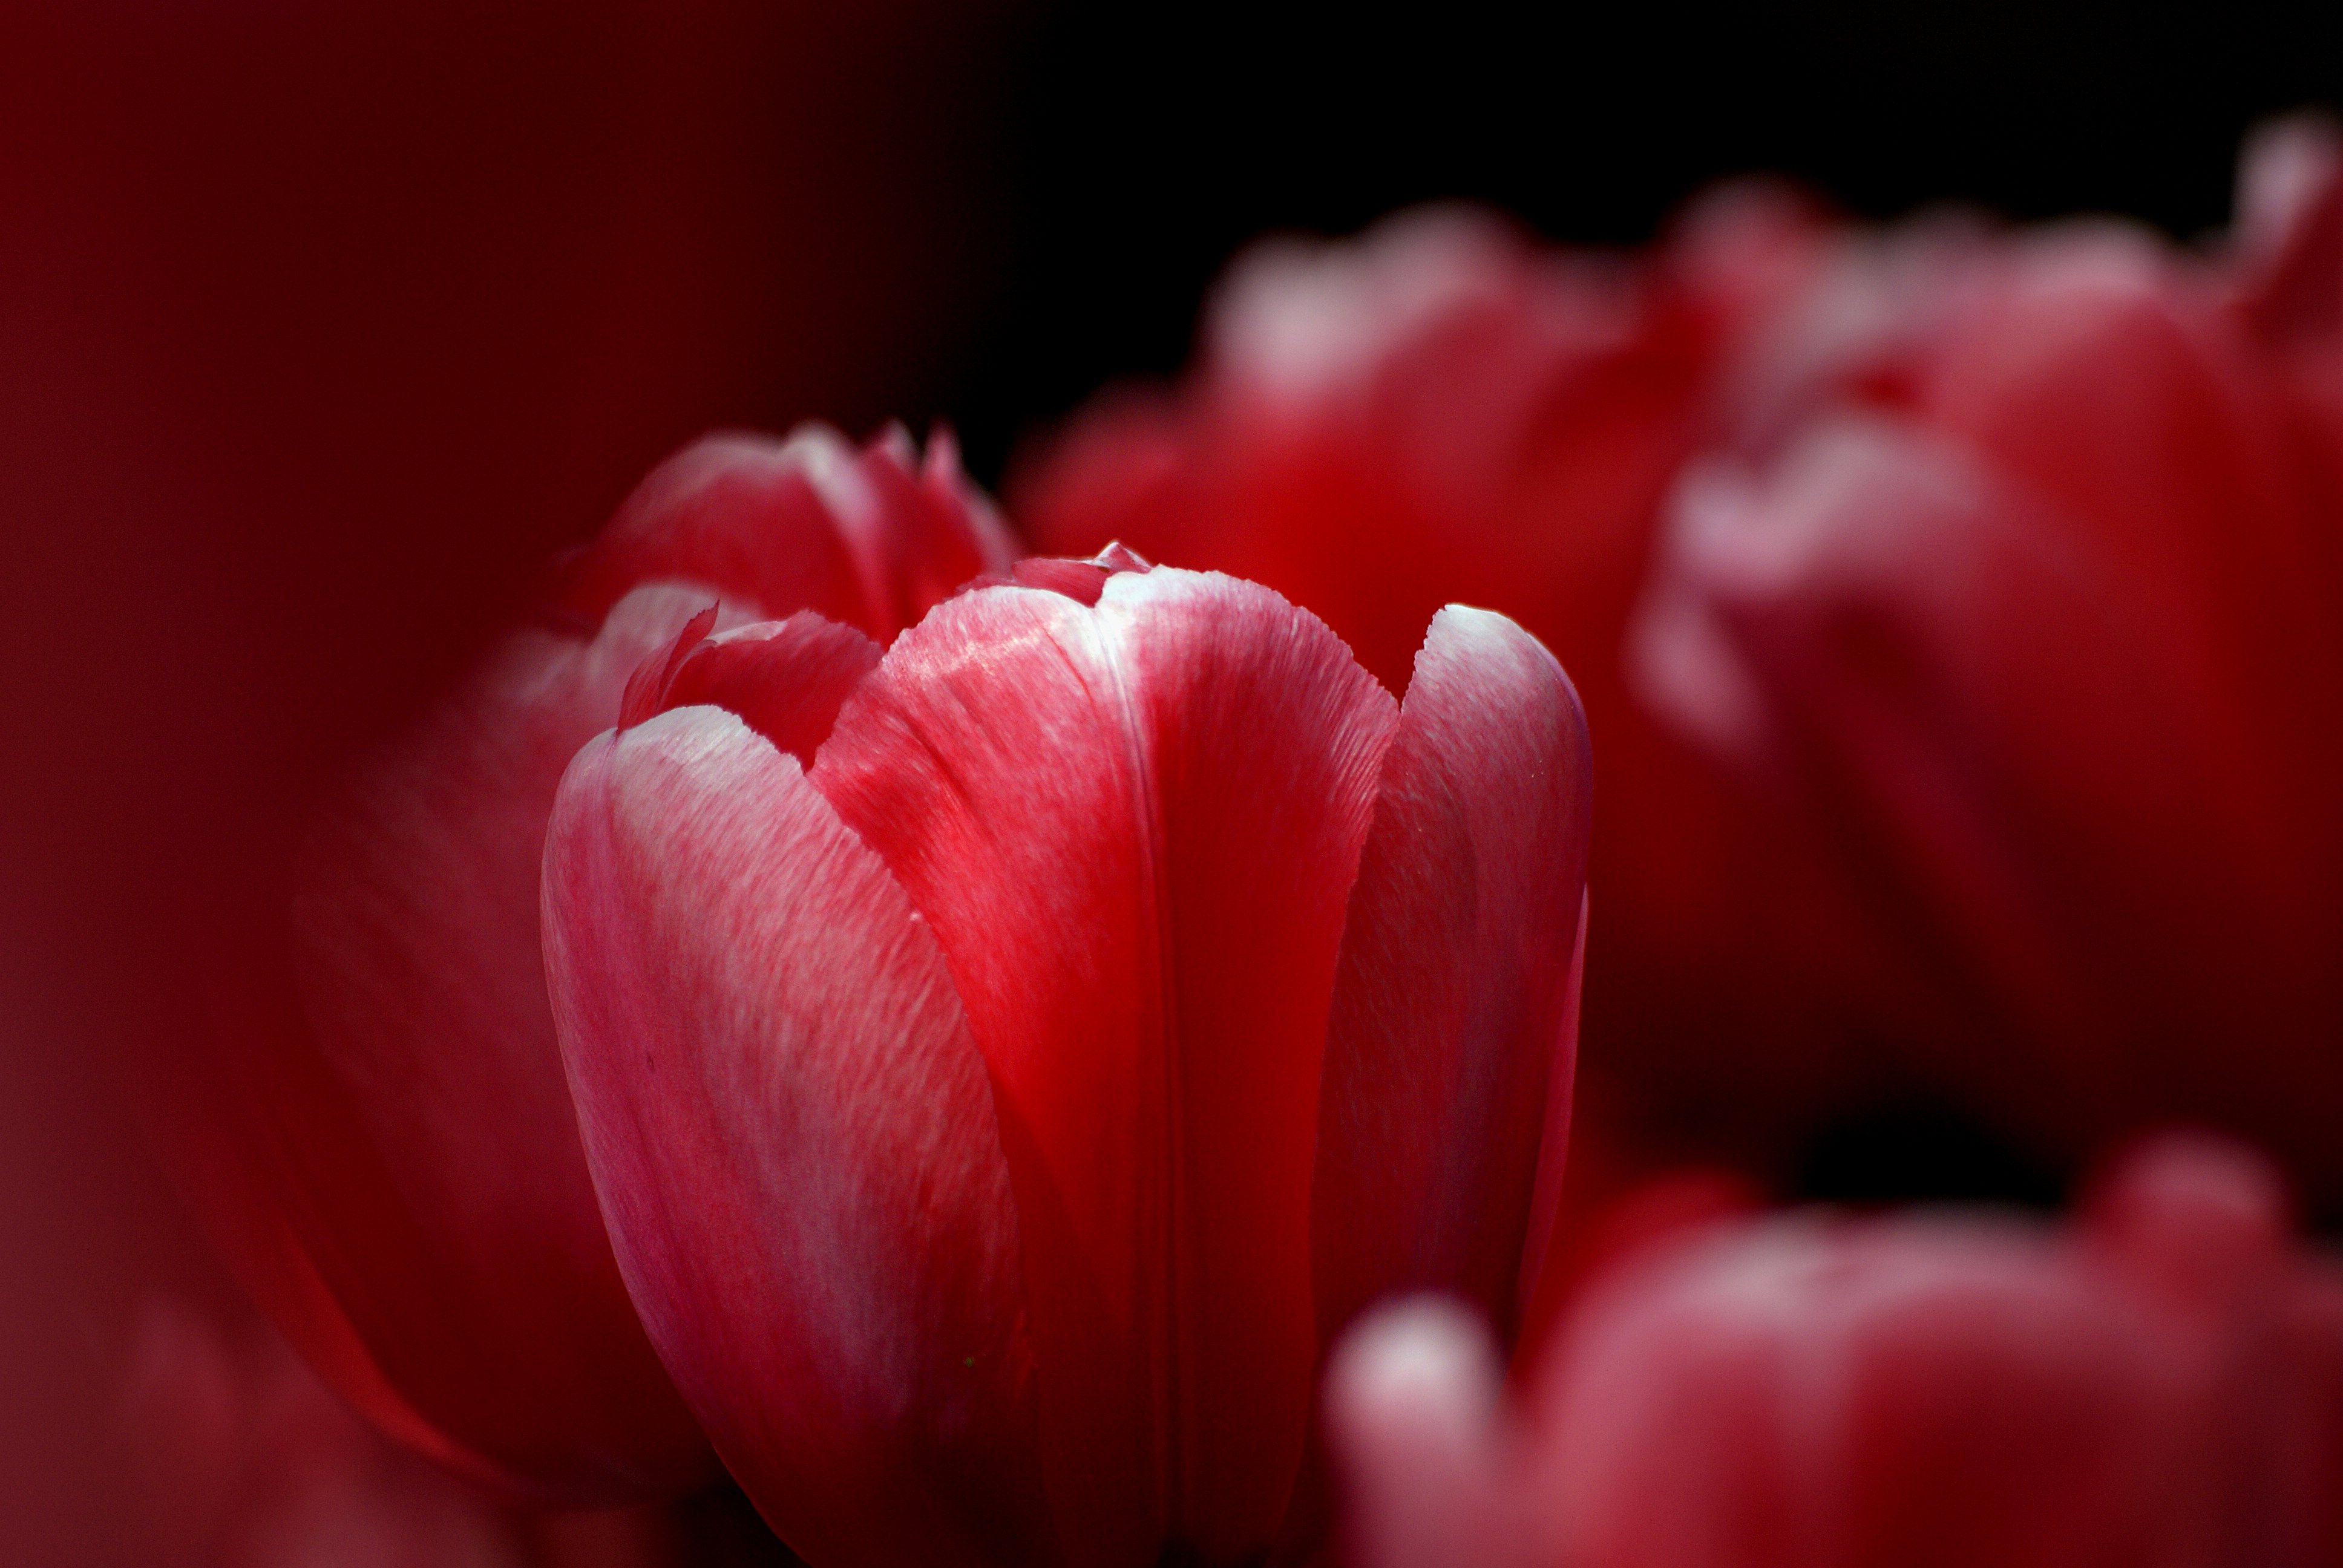
blossom, plant, photography, flower, petal, tulip, red, pink, flowers, close up, publicdomain, bulbs, pinkflowers, tulips, macro photography, flowering plant, plant stem, land plant